Bay Shore Hose Company No. 1 Firehouse

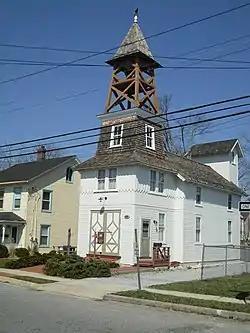
Bay Shore Hose Company No. 1 Firehouse, March 2010

Bay Shore Hose Company No. 1 Firehouse, also known as Second Avenue Fire House, is a historic fire station located at Bay Shore in Suffolk County, New York. It was built in 1886 or 1887 and is a -story, wood-frame structure with a prominent bell tower. It features a slender hose-drying tower at the rear. Throughout its history it has been used as a fire station, synagogue, and boarding house. Today, it survives as an art gallery.